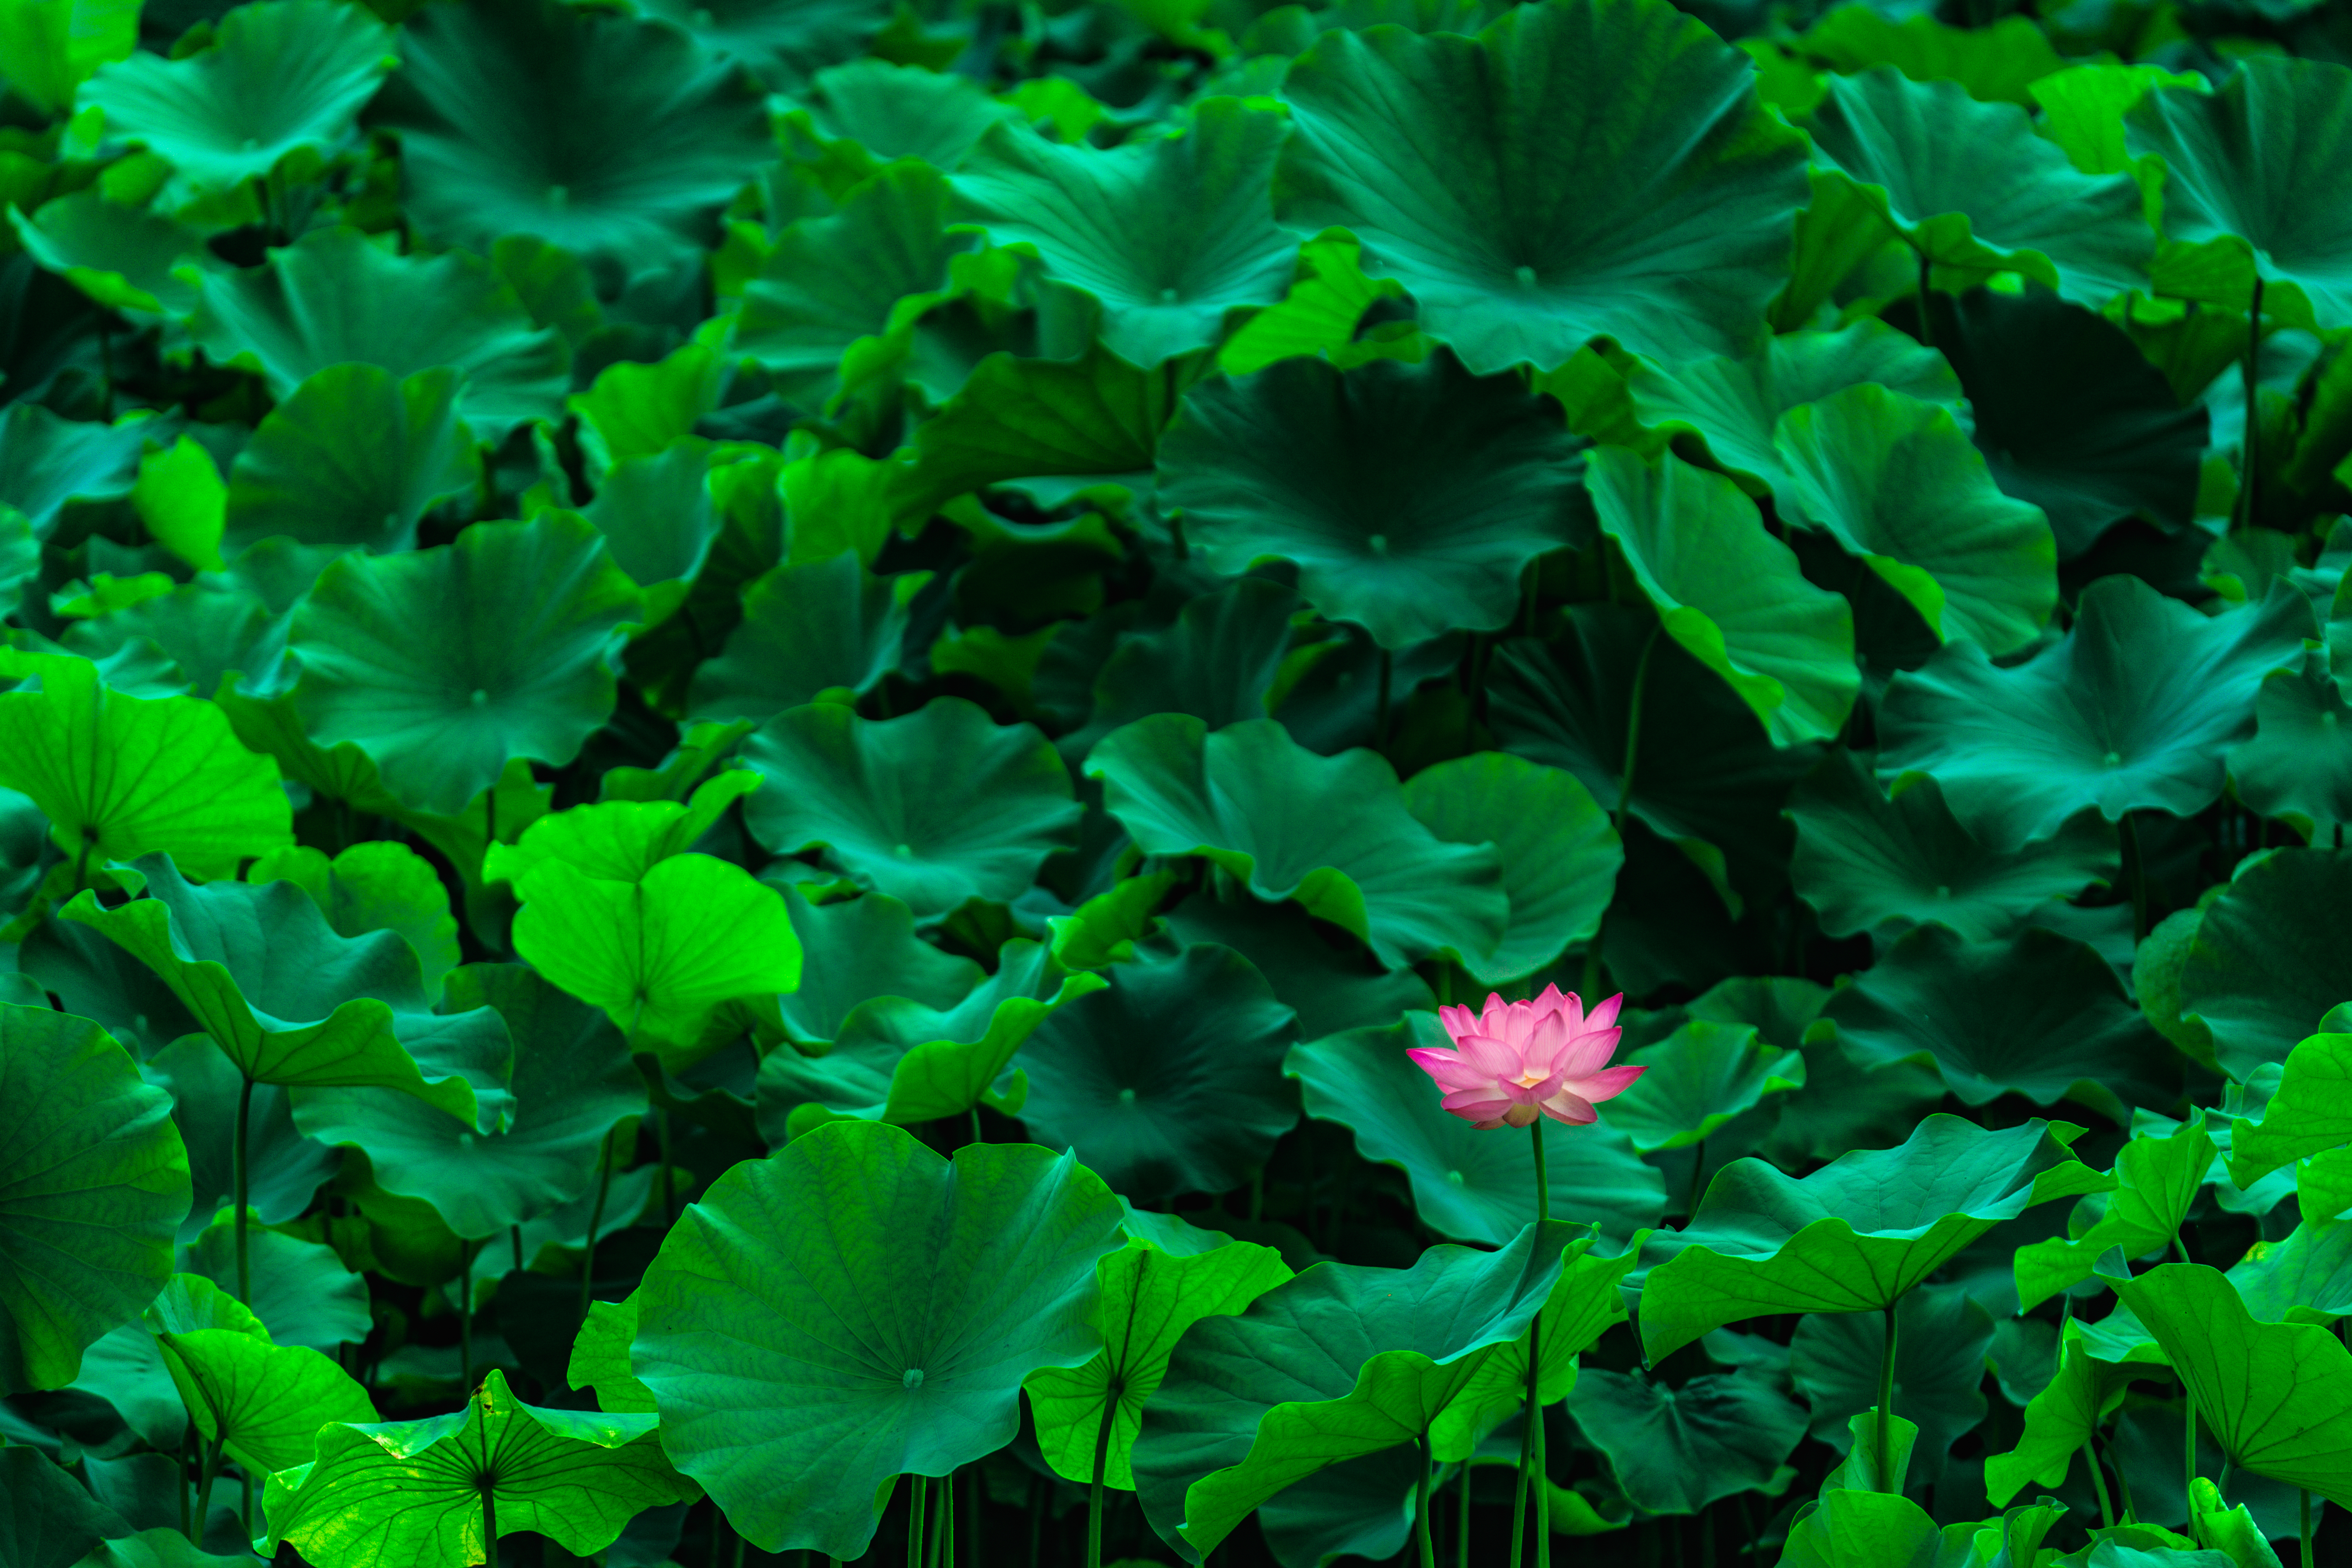
nature, plant, field, leaf, flower, alone, green, produce, soil, botany, japan, aquatic plant, flora, wildflower, greenleaves, leaves, tokyo, lotus, ilce7m2, yakushiikepark, sal70300g, lotusflower, lotusleaves, flowering plant, annual plant, land plant, centella